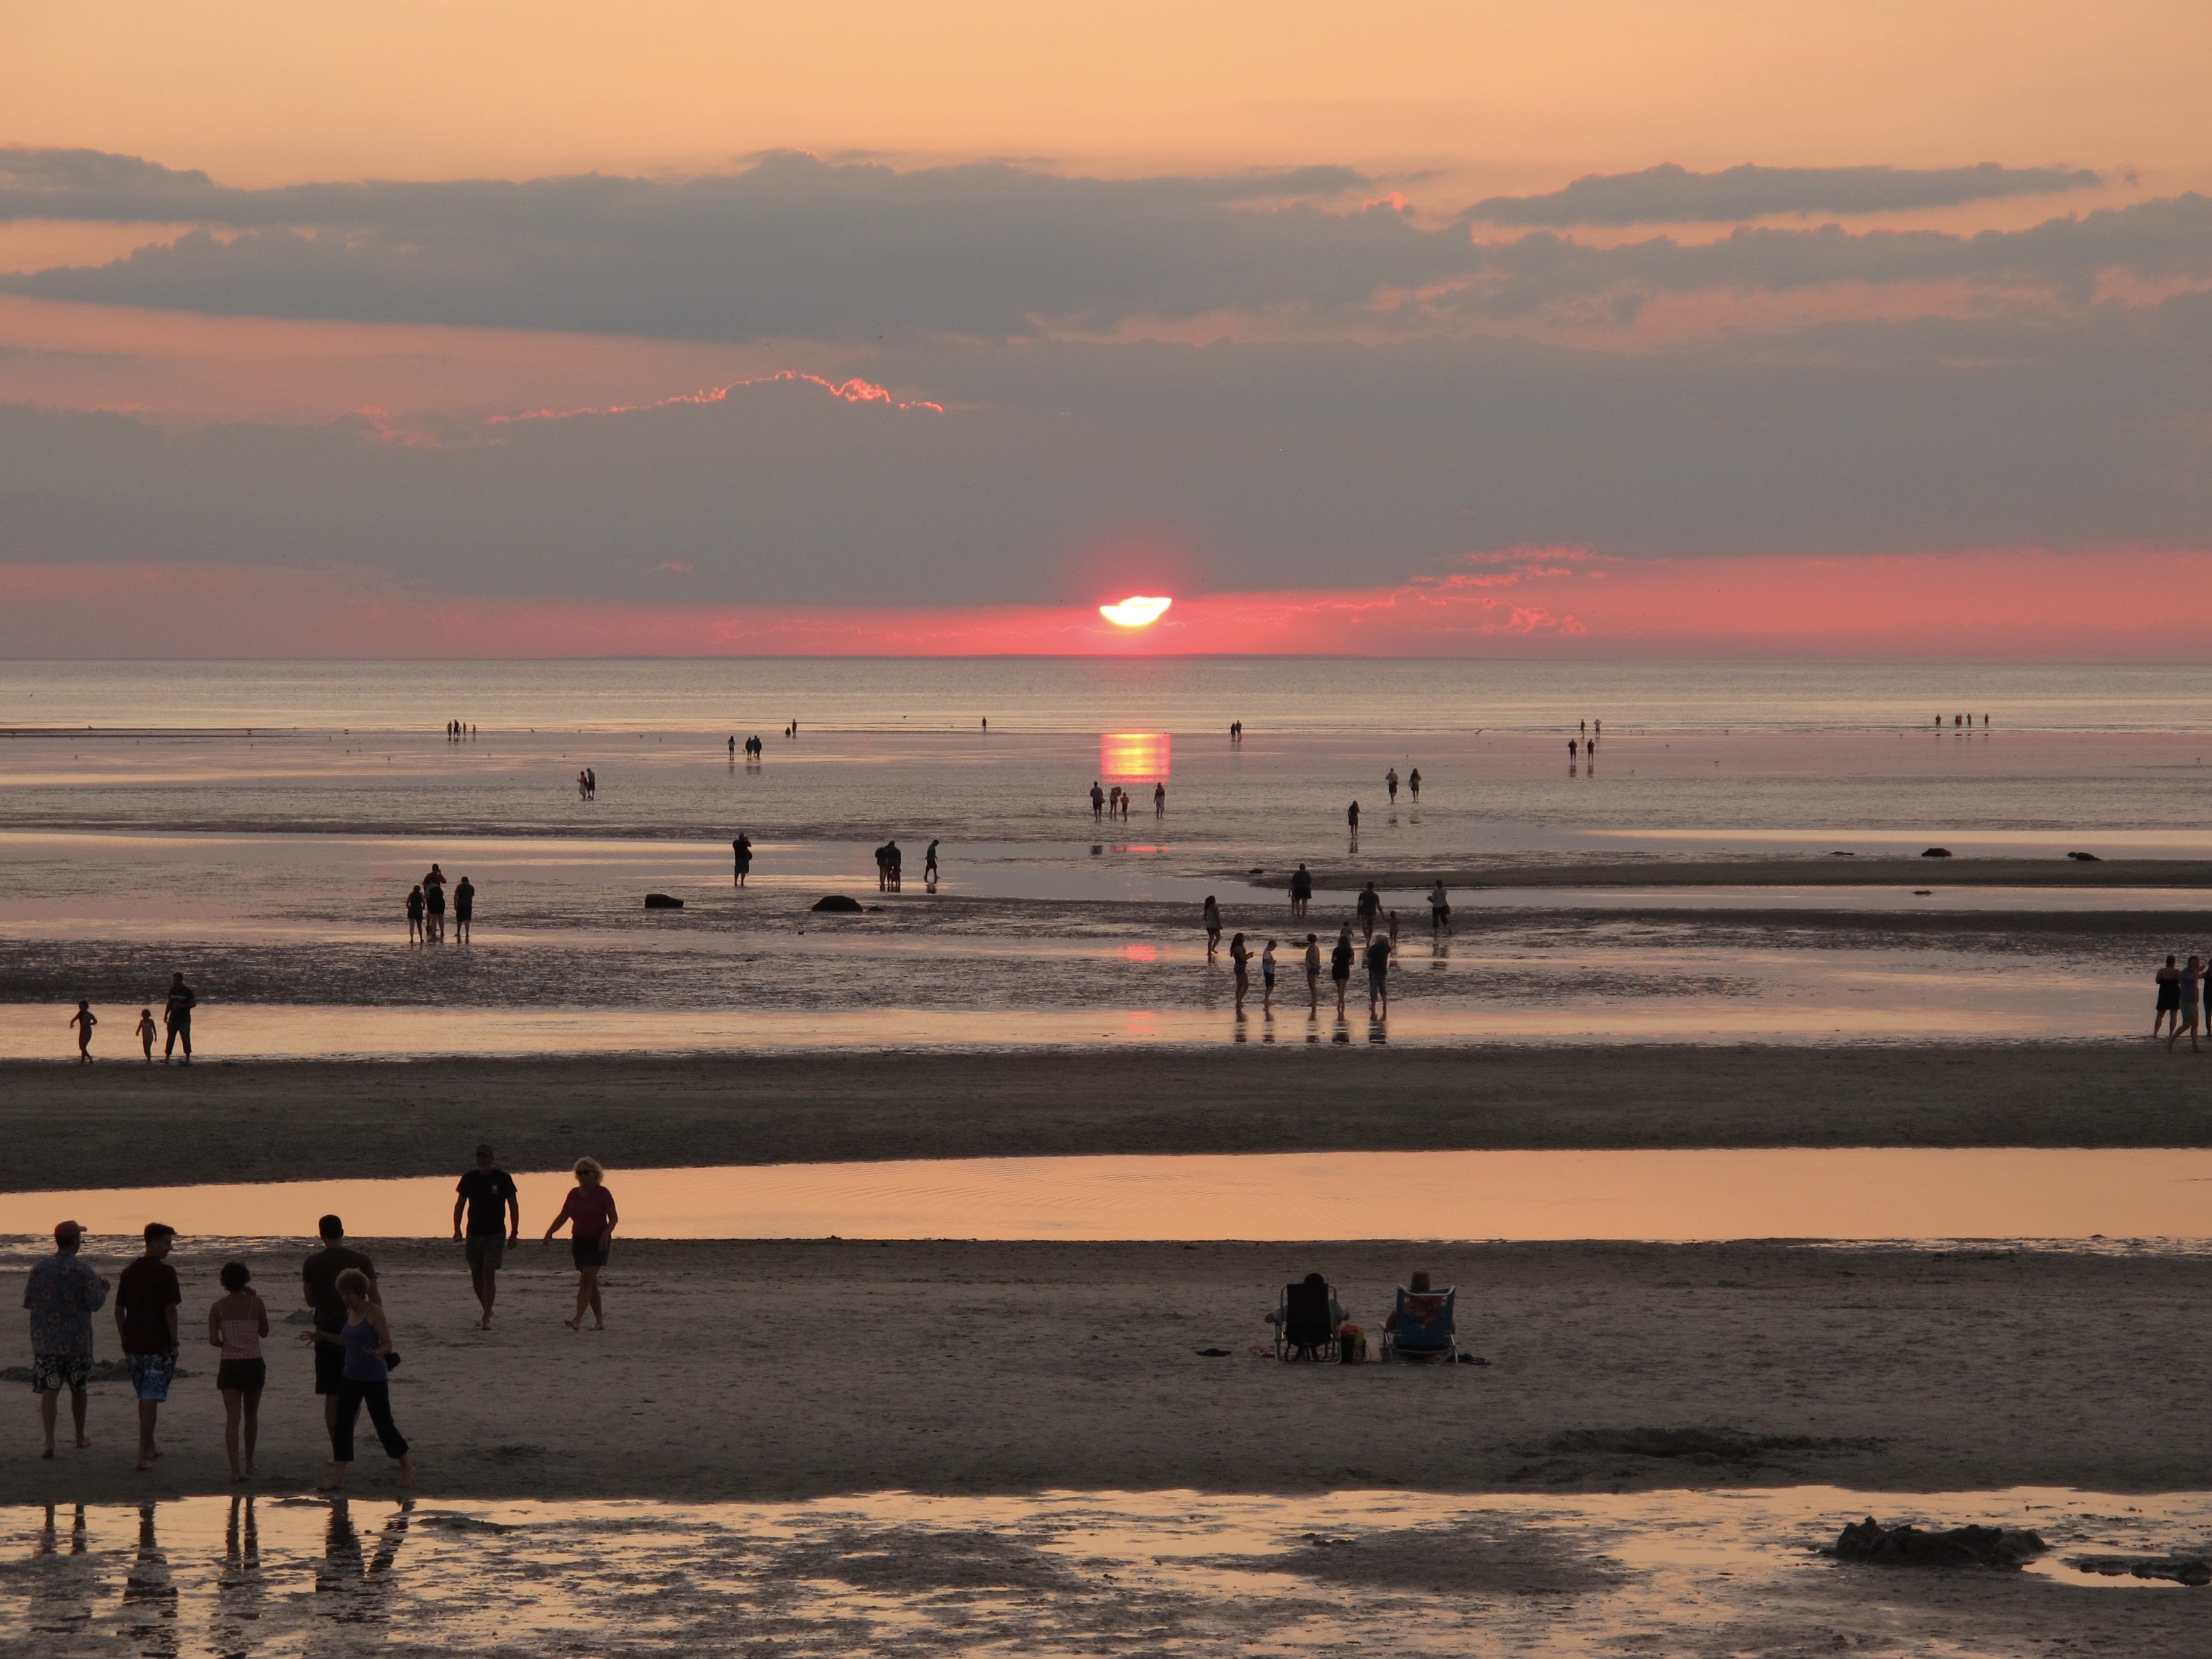
beach, sea, coast, nature, sand, ocean, horizon, silhouette, person, cloud, sky, sunrise, sunset, play, morning, shore, wave, dawn, pier, summer, vacation, dusk, evening, orange, bay, body of water, outdoors, joy, mudflat